Michael Hahn

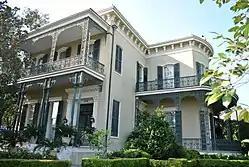
In March 1864 Colonel's Short Villa briefly served as the executive mansion of the newly elected Federal Governor of Louisiana, Michael Hahn.

In 1864, with almost all of Louisiana under federal occupation, General Nathaniel P. Banks, the Union Military Commander of the Department of the Gulf (responsible, among other things, for civil order in occupied Louisiana), called state elections and convened a constitutional convention. Benjamin Franklin Flanders and Thomas Jefferson Durant, prominent Unionists, opposed the moderate plan called for by General Banks. Hahn purchased a pro-slavery newspaper, the "New Orleans True Delta," and used it to promote moderate Unionism supporting Banks' plan, including emancipation of slaves. Hahn ran for governor with the Free-State Party and won the election with 54% or 11,411 votes. J. Q. A. Fellows, a conservative Democrat, received 26% or 2,996 votes; and Benjamin Franklin Flanders, the radical Republican, received 20% or 2,232 votes.